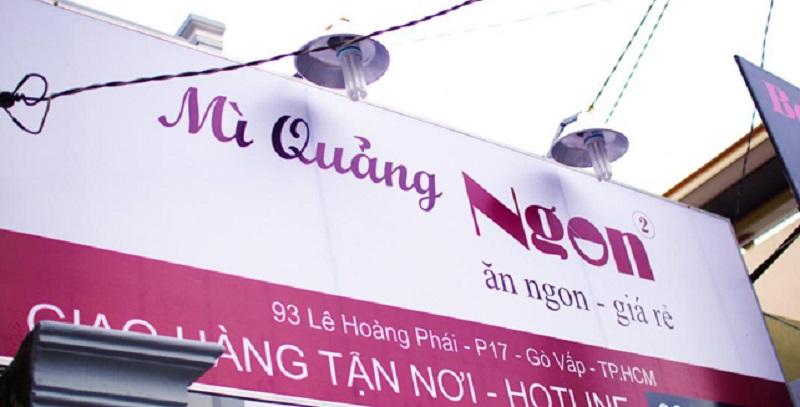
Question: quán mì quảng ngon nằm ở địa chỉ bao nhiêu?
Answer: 93 lê hoàng phái, phường 17, gò vấp, thành phố hồ chí minh